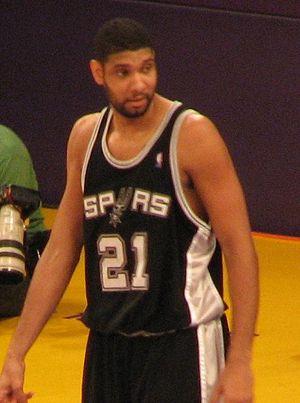
Cet article concentre la majeure partie des records de la National Basketball Association existants, homologués ou non.